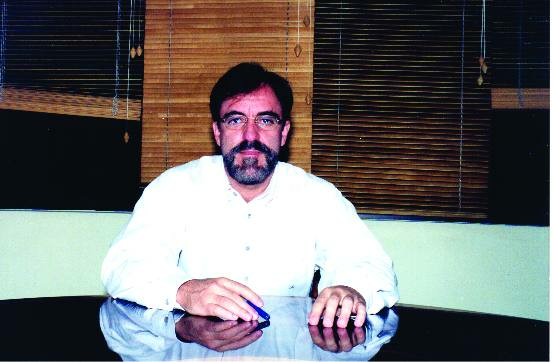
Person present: Yes